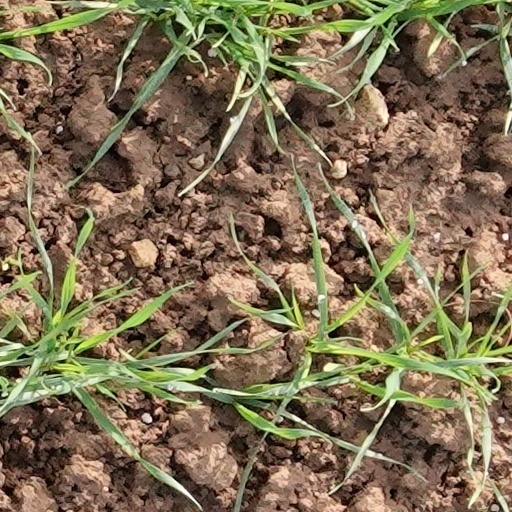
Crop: wheat